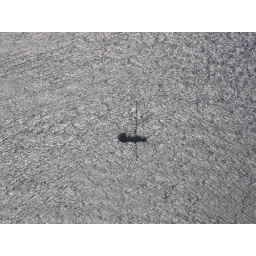
A sailboat in the sea of Kamari, Santorini. Photo taken from Ancient Thera at the mountain &amp;quot;Mesa Vouno&amp;quot; on 11.08.2007